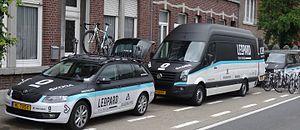
Reportage photographique réalisé le dimanche 15 juin à l'occasion du départ et de l'arrivée du Tour du Limbourg 2014 à Tongres, Belgique.
L'équipe cycliste Leopard est une équipe cycliste luxembourgeoise créée en 2012 et ayant le statut d'équipe continentale. Elle est dirigée par Markus Zingen, Adriano Baffi partant rejoindre Luca Guercilena, actuellement directeur sportif de Trek Factory Racing.